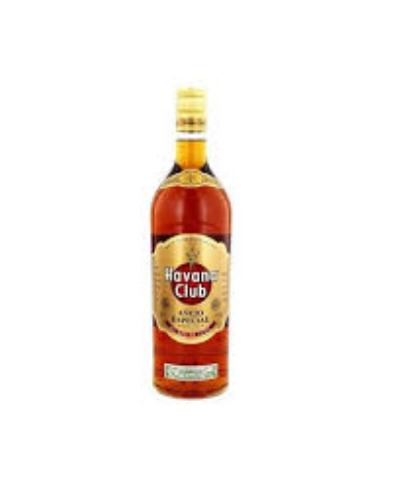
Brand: Havana Club
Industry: Necessities